List of crossings of the Hackensack River

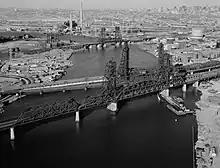
Bridges at the lower end of the Hackensack River and the Lower Hack Lift just upstream from the clustered Wittpenn Bridge, the Harsimus Branch Lift, and PATH Lift (foreground), collectively known as the "Triple Bridges" or "Tri Hack".

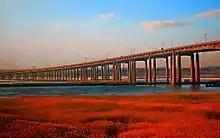
The New Jersey Turnpike in the New Jersey Meadowlands in January 2007

The Hackensack River courses southward for approximately in Rockland County, New York in the north and Bergen and Hudson counties in northeastern New Jersey to the south, forming the border of the latter two for part of its length. Its source is in New City, New York. The river empties into Newark Bay between Kearny Point in South Kearny and Droyer's Point in Jersey City.